Mineral, Washington murders

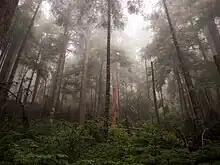
Terrain in Pierce County, Washington, where the murders occurred

Over a month after the discovery of Ruth Cooper, on December 12, 1985, Mike Riemer, 36, his girlfriend, Diana Robertson, 21, and their daughter, Crystal Robertson, age 2, traveled from their Tacoma home to Pierce County, planning to find a Christmas tree.